Dorothy McKibbin

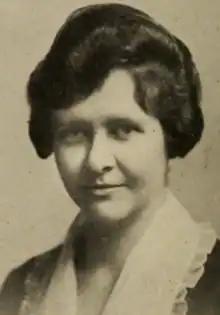
Dorothy A. Scarritt, from the 1919 yearbook of Smith College

Dorothy Ann Scarritt was born in Kansas City, Missouri, on December 12, 1897, the fourth of five children of William Chick Scarritt, a corporate lawyer, and his wife Frances Virginia (née Davis). Her grandfather was pastor Nathan Scarritt, and her great-grandfather was William Miles Chick. She had two older brothers, William Hendrix (known as Bill) and Arthur Davis (known as A.D.), and an older sister, Frances. A younger sister, Virginia, died in 1907. Dorothy was known as Dink to her family and close friends.